David Shimoni

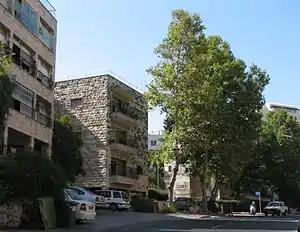
Shimoni Street, Jerusalem

Shimoni Street in Jerusalem is named after him, as is Shimoni Street in Beersheva, Israel.